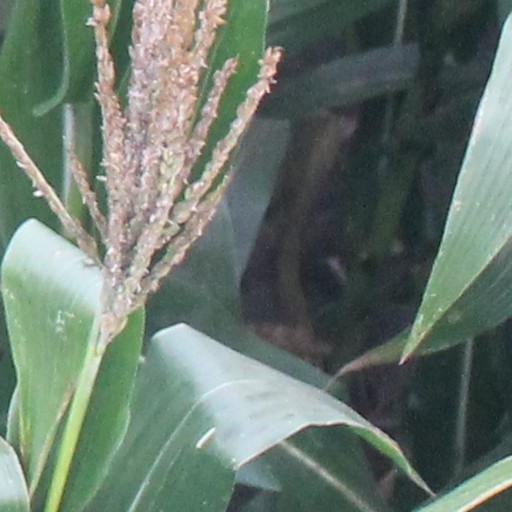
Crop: maize; corn